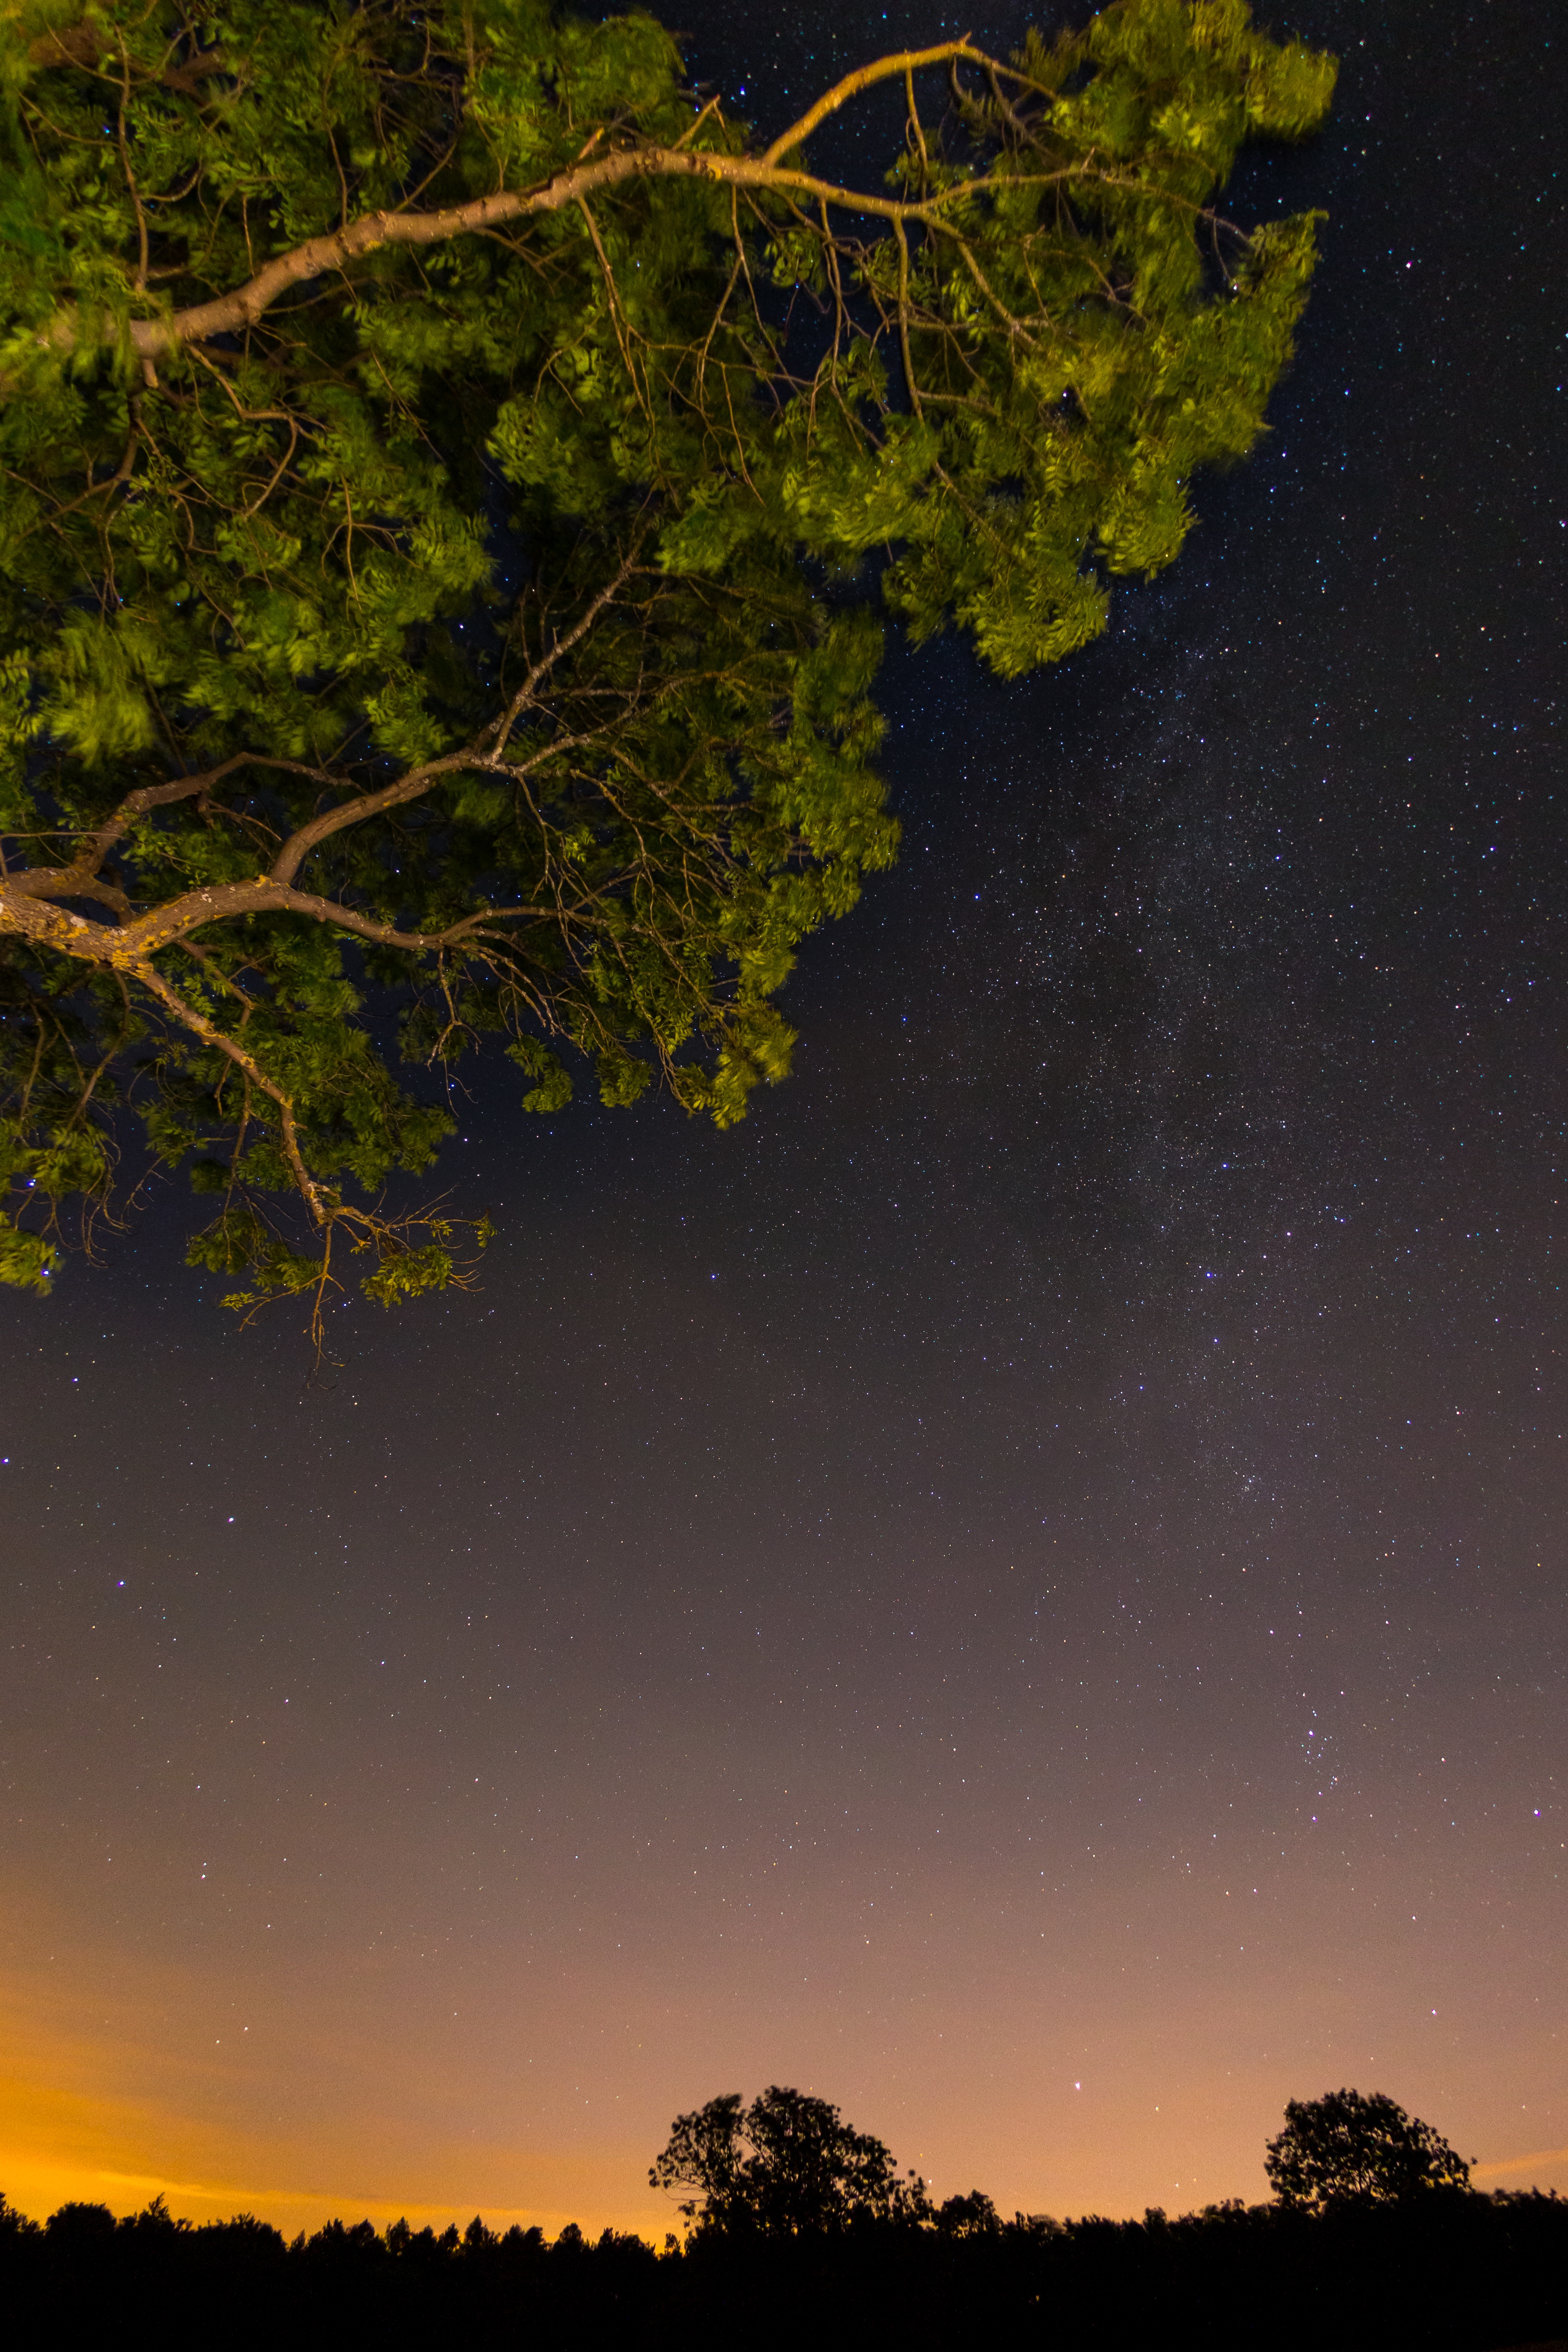
landscape, tree, nature, sky, night, sunlight, star, milky way, dawn, atmosphere, summer, dark, dusk, evening, darkness, aesthetic, branches, starry sky, astronomical object